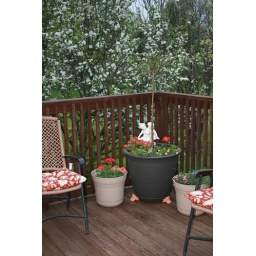
The apple tree is in full bloom in the back ground. It's so pretty here.